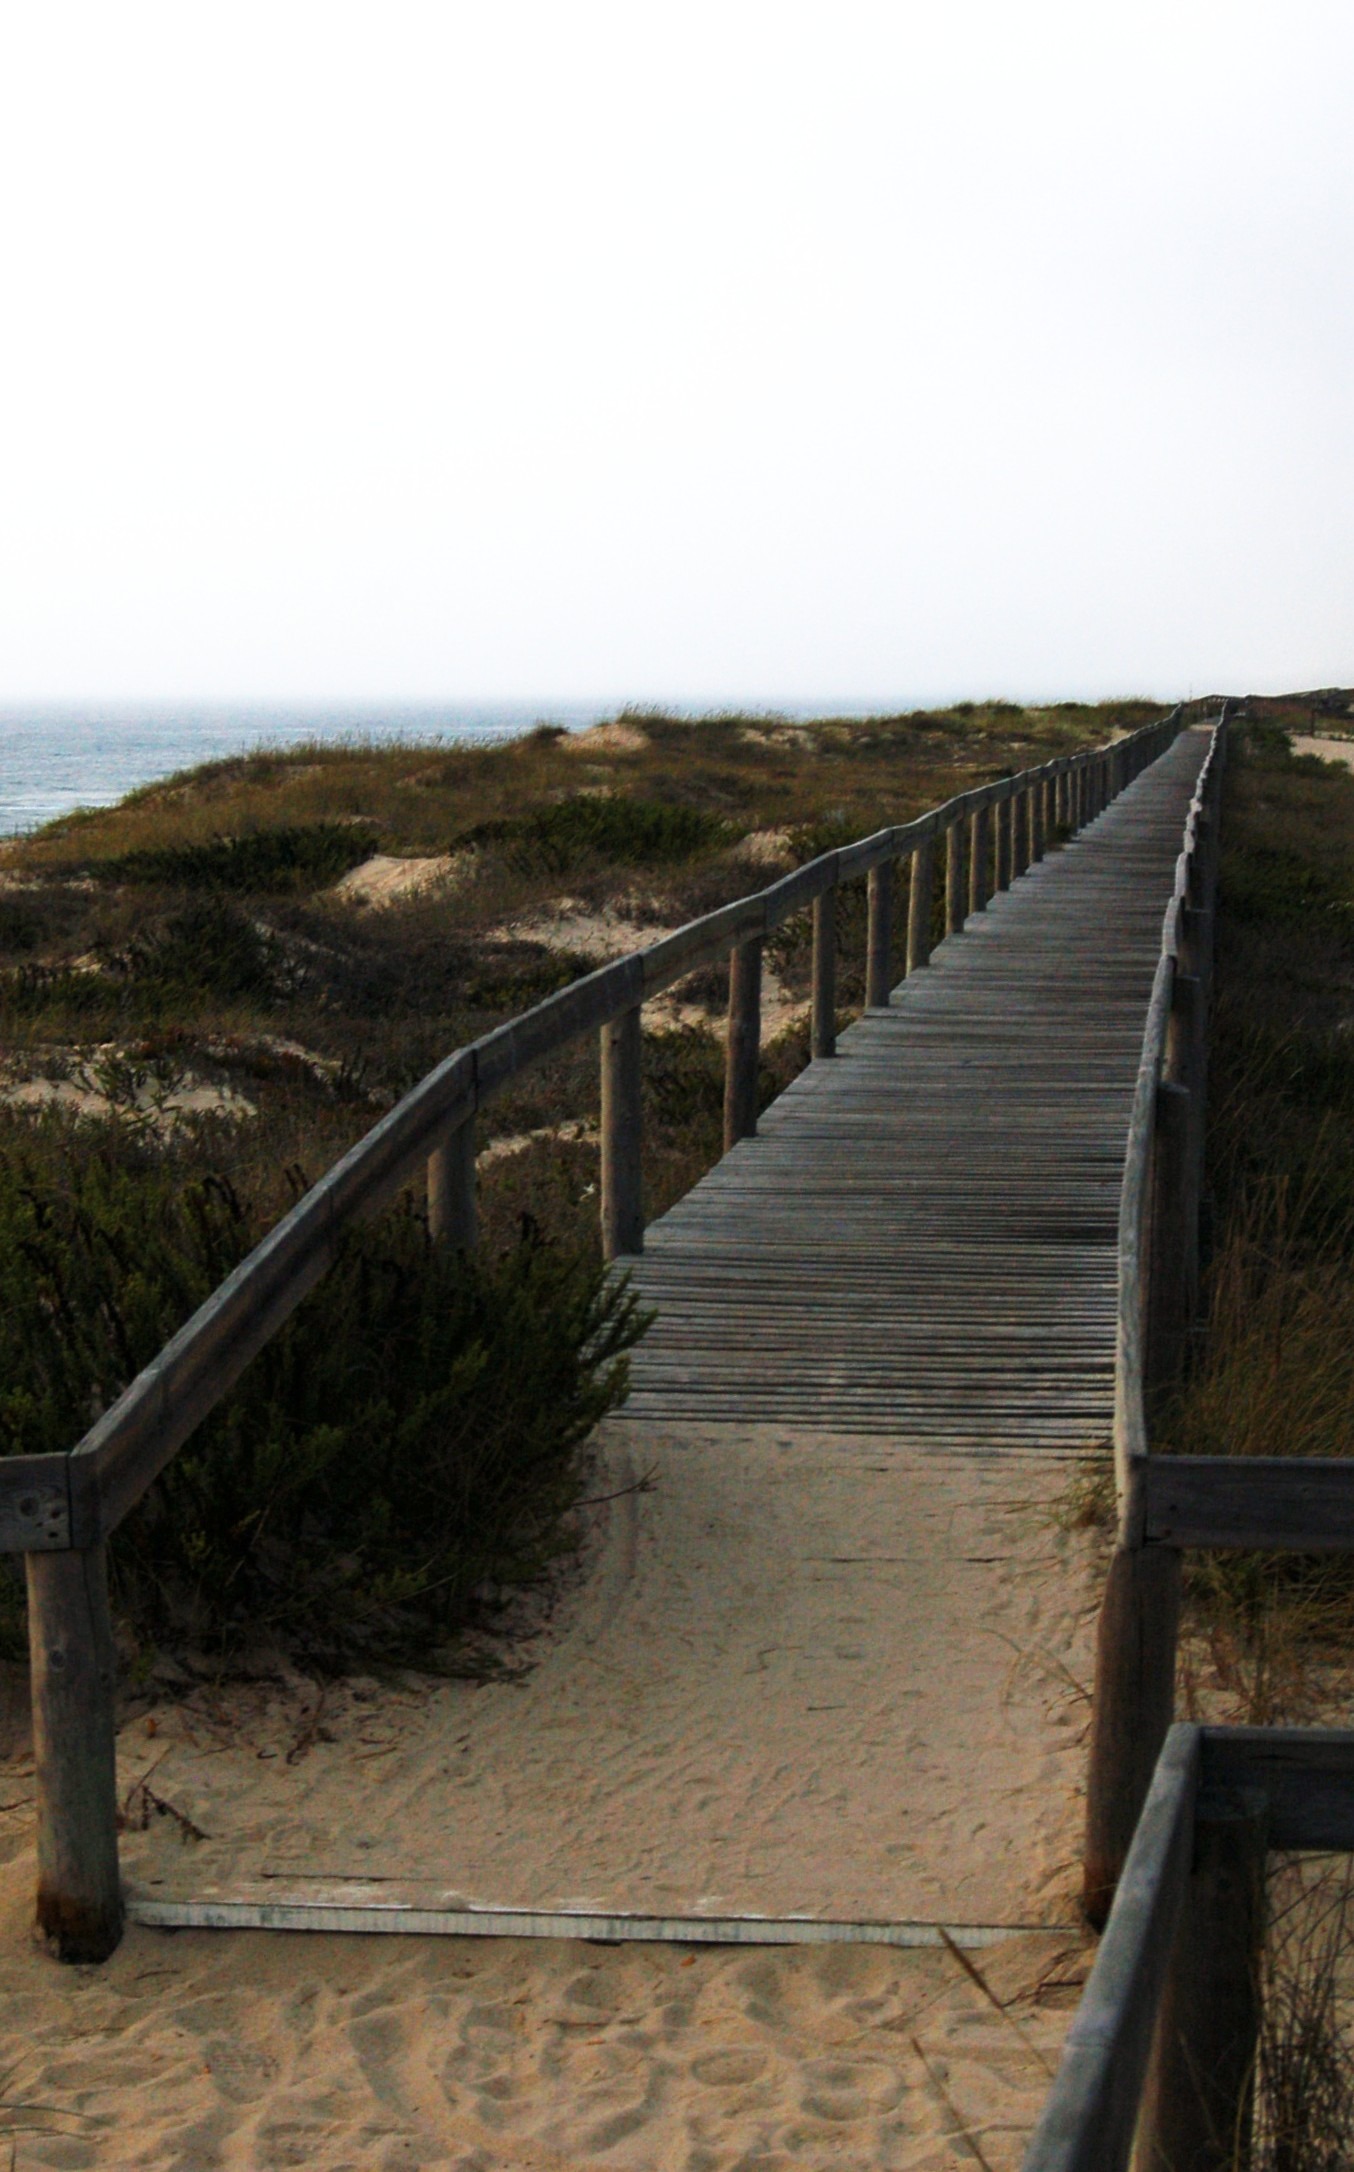
beach, landscape, nature, path, boardwalk, sunset, bridge, walkway, dusk, walk, reservoir, waterway, psychology, portugal, gateway, take a walk, nonbuilding structure, quiaios, noce